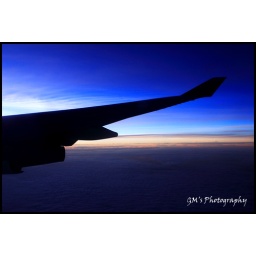
It is always heartening to see nice skies, light from the sun and the fluffy clouds from the plane in the morning...